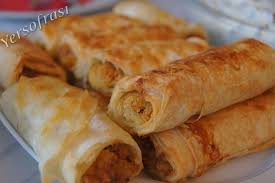
Yemek: borek